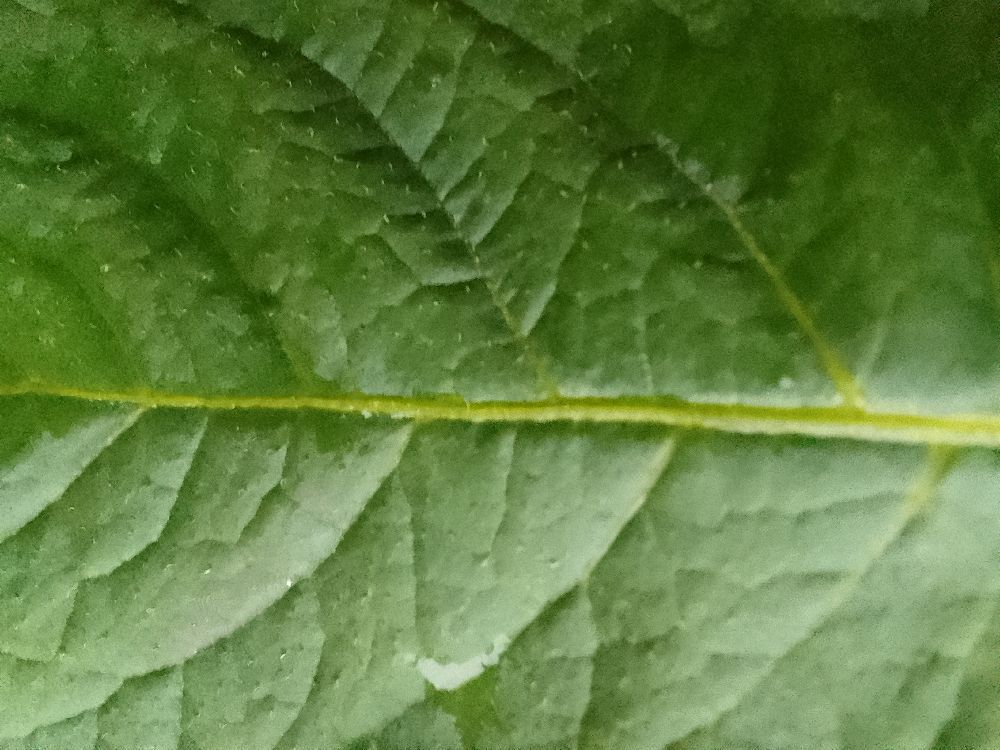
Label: Healthy